Catholic Monarchs of Spain

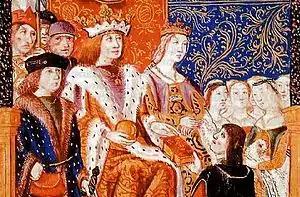
Ferdinand and Isabella with their subjects

The Catholic Monarchs were Queen Isabella I of Castile and King Ferdinand II of Aragon, whose marriage and joint rule marked the "de facto" unification of Spain. They were both from the House of Trastámara and were second cousins, as they were both descended from John I of Castile. To remove the obstacle that this consanguinity would otherwise have posed to their marriage under canon law, they were given a papal dispensation by Sixtus IV. They married on October 19, 1469, in the city of Valladolid; Isabella was 18 years old and Ferdinand a year younger. Most scholars generally accept that the unification of Spain can essentially be traced back to the marriage of Ferdinand and Isabella. Their reign was called by W.H. Prescott "the most glorious epoch in the annals of Spain."